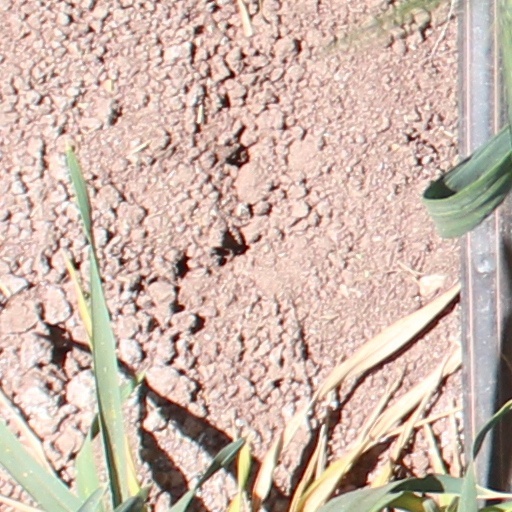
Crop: wheat